Listed building

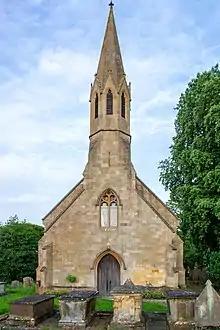
Built in 1841, St Peter's in Stretton-on-Fosse in the Cotswolds is listed Grade II.

The criteria for listing include architectural interest, historic interest and close historical associations with significant people or events. Buildings not individually noteworthy may still be listed if they form part of a group that is—for example, all the buildings in a square. This is called 'group value'. Sometimes large areas comprising many buildings may not justify listing but receive the looser protection of designation as a conservation area.